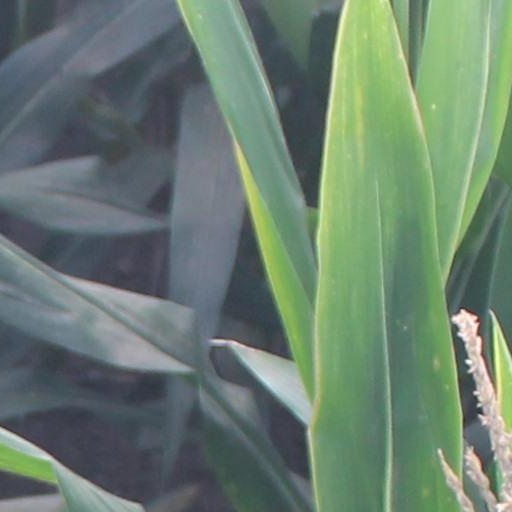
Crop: maize; corn